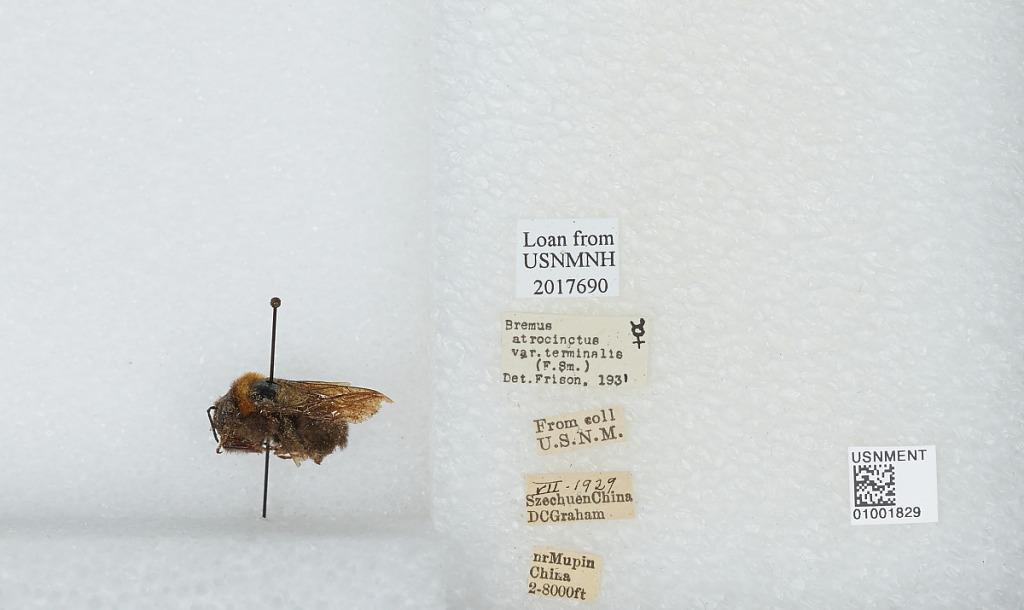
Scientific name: Bombus (Festivobombus) festivus Smith
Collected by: D. Graham
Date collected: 1929-7-
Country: China
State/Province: Sichuan
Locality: near Muping, formerly Mupin
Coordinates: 30.3692, 102.814
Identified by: Frison